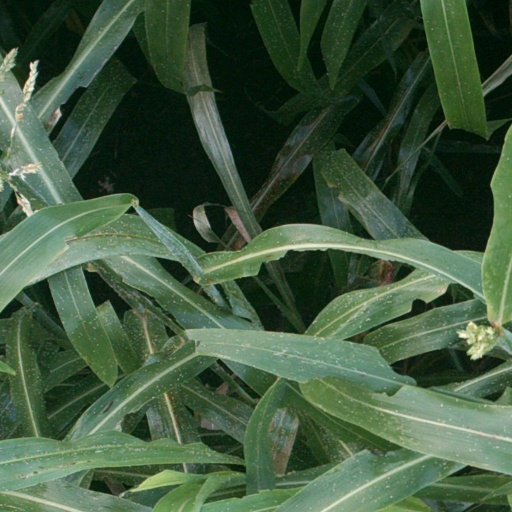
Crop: sorghum